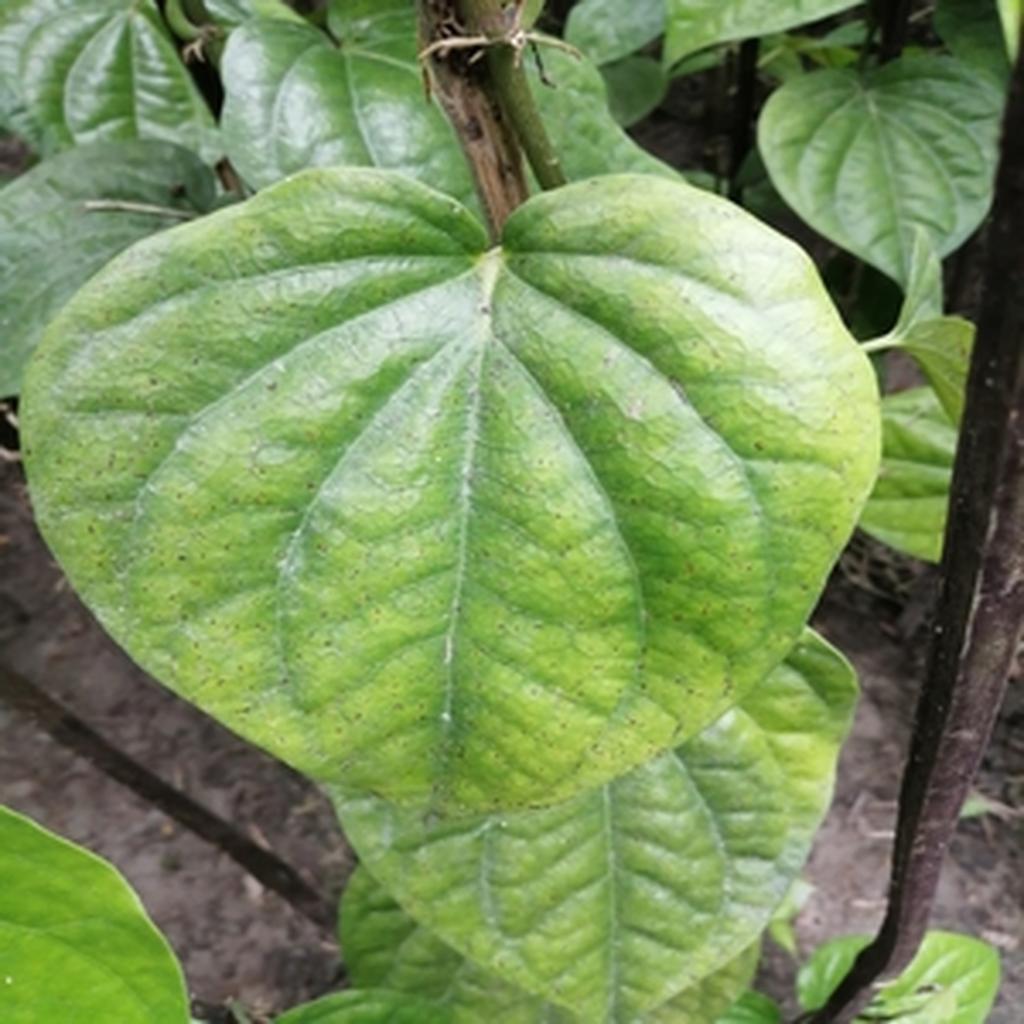
Label: Leaf_Spot